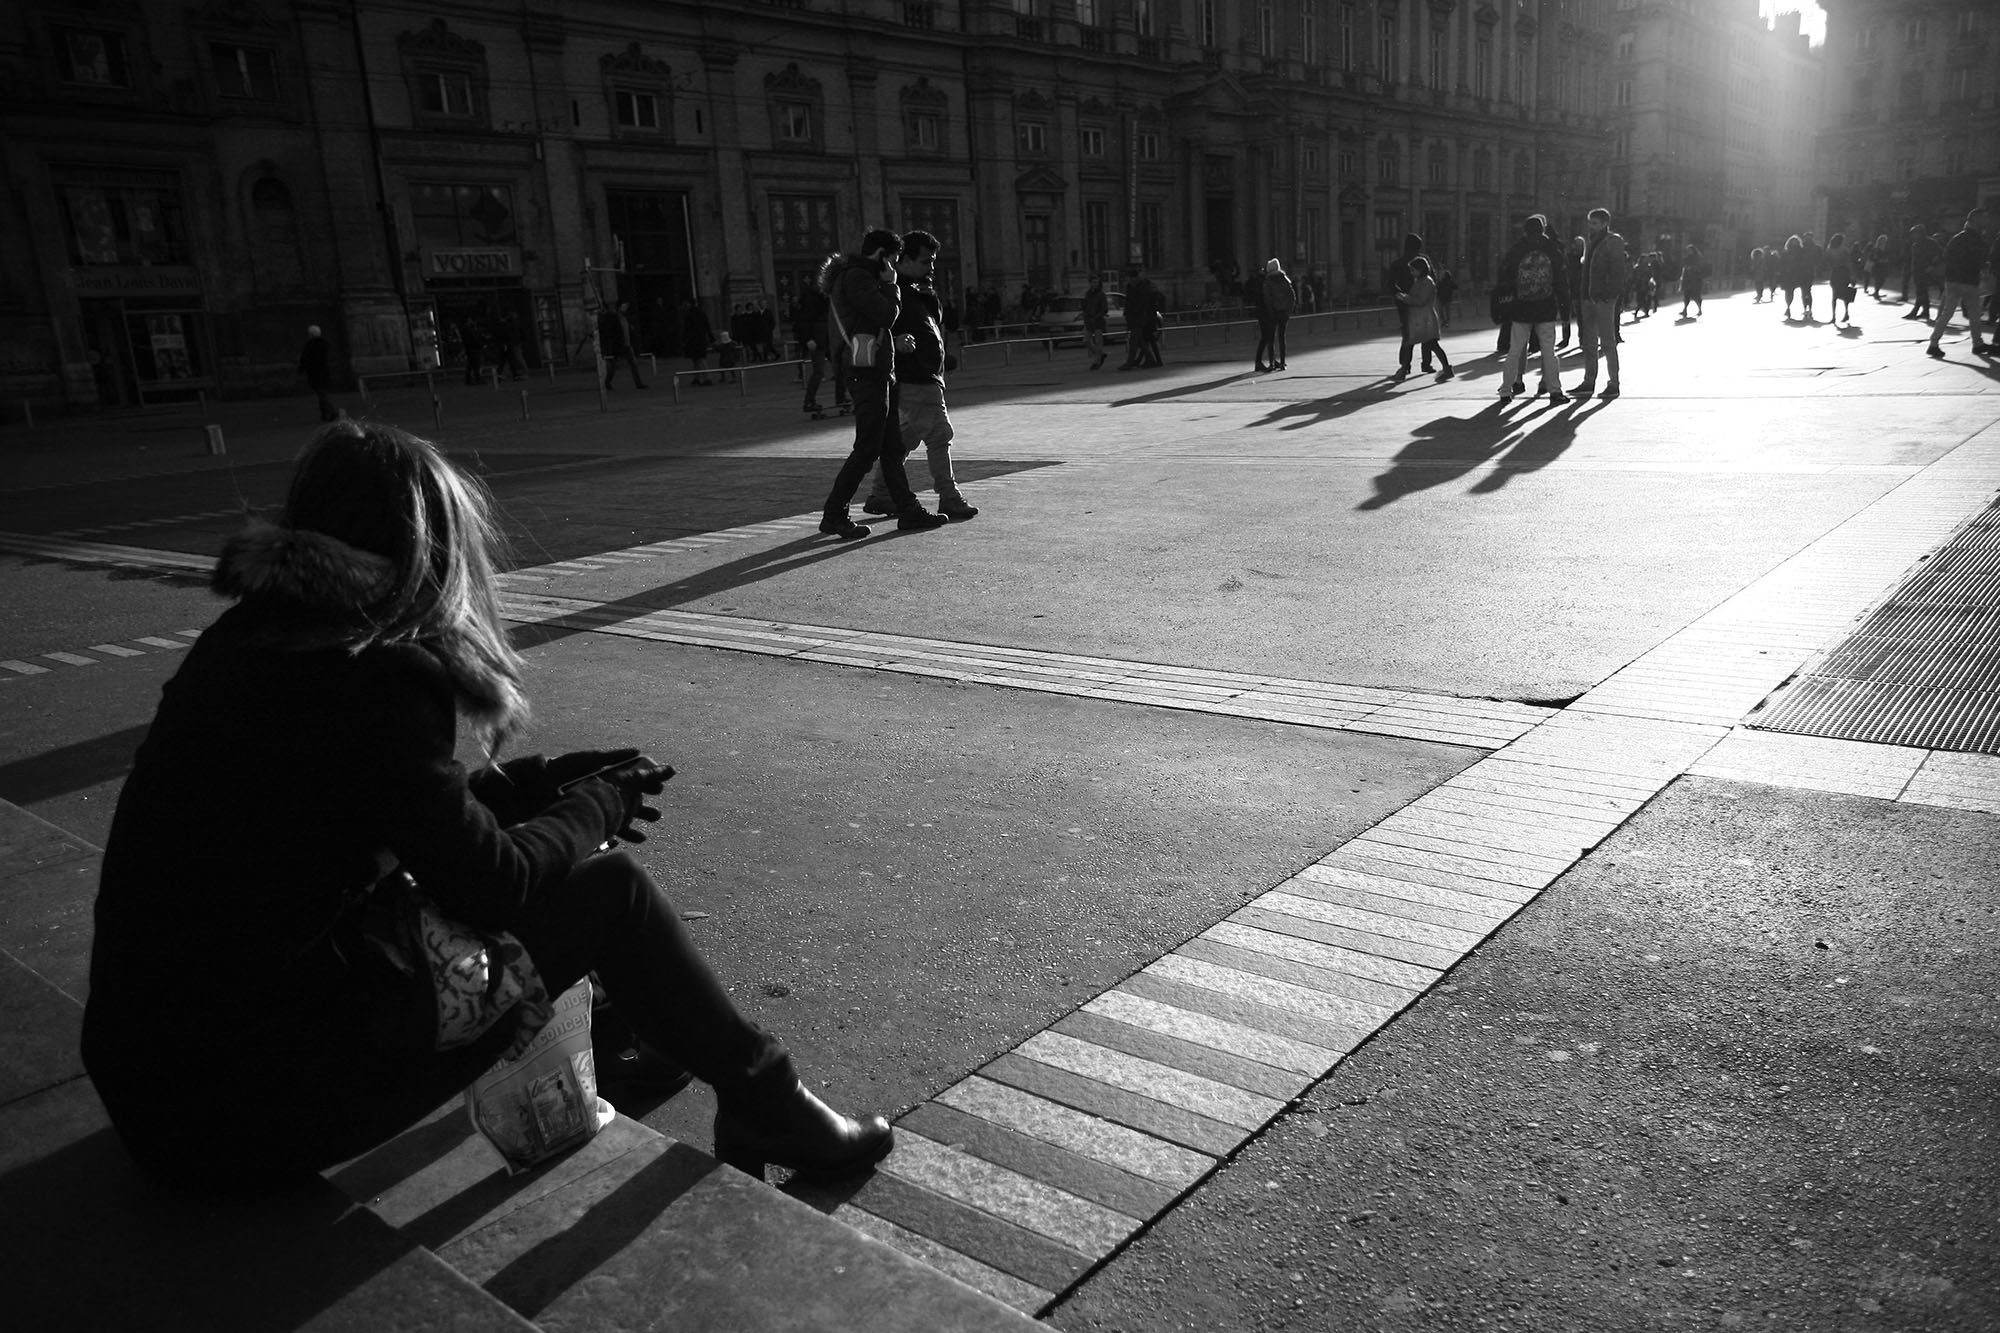
pedestrian, light, black and white, road, white, street, night, photography, shadow, darkness, black, monochrome, infrastructure, photograph, shape, pedestrian crossing, monochrome photography, film noir, human positions